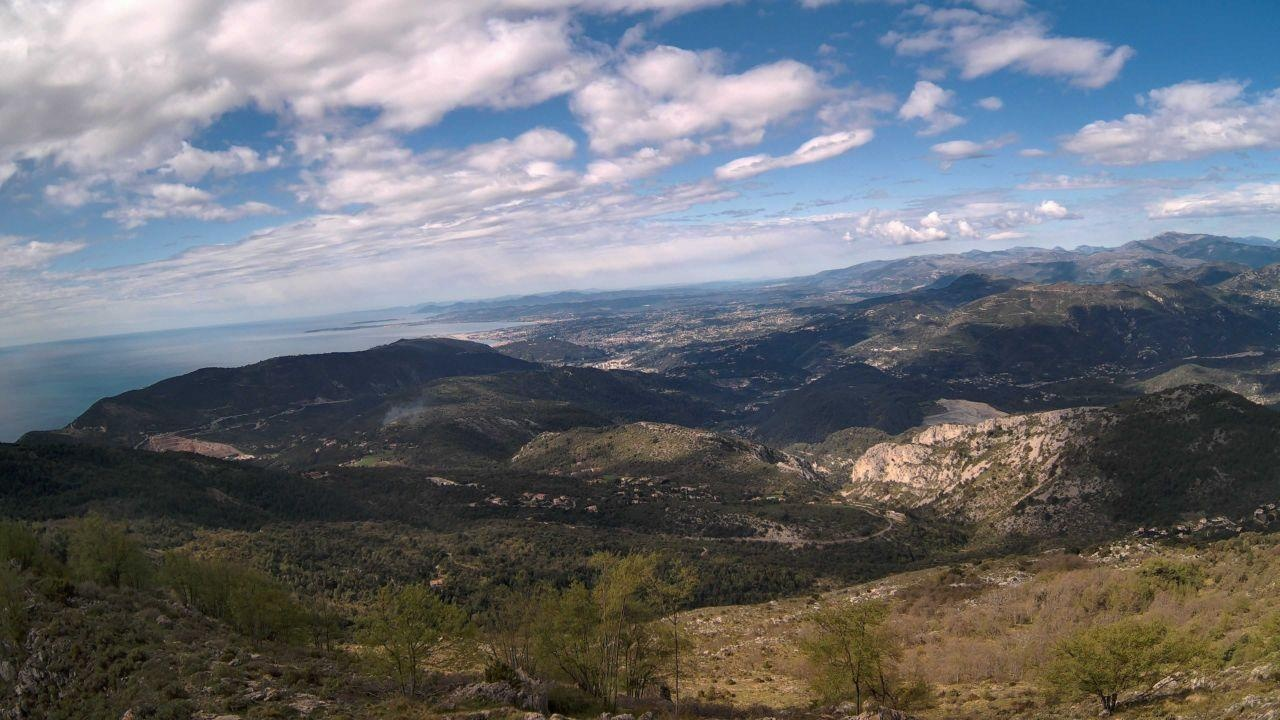
Fire: no
Smoke: yes